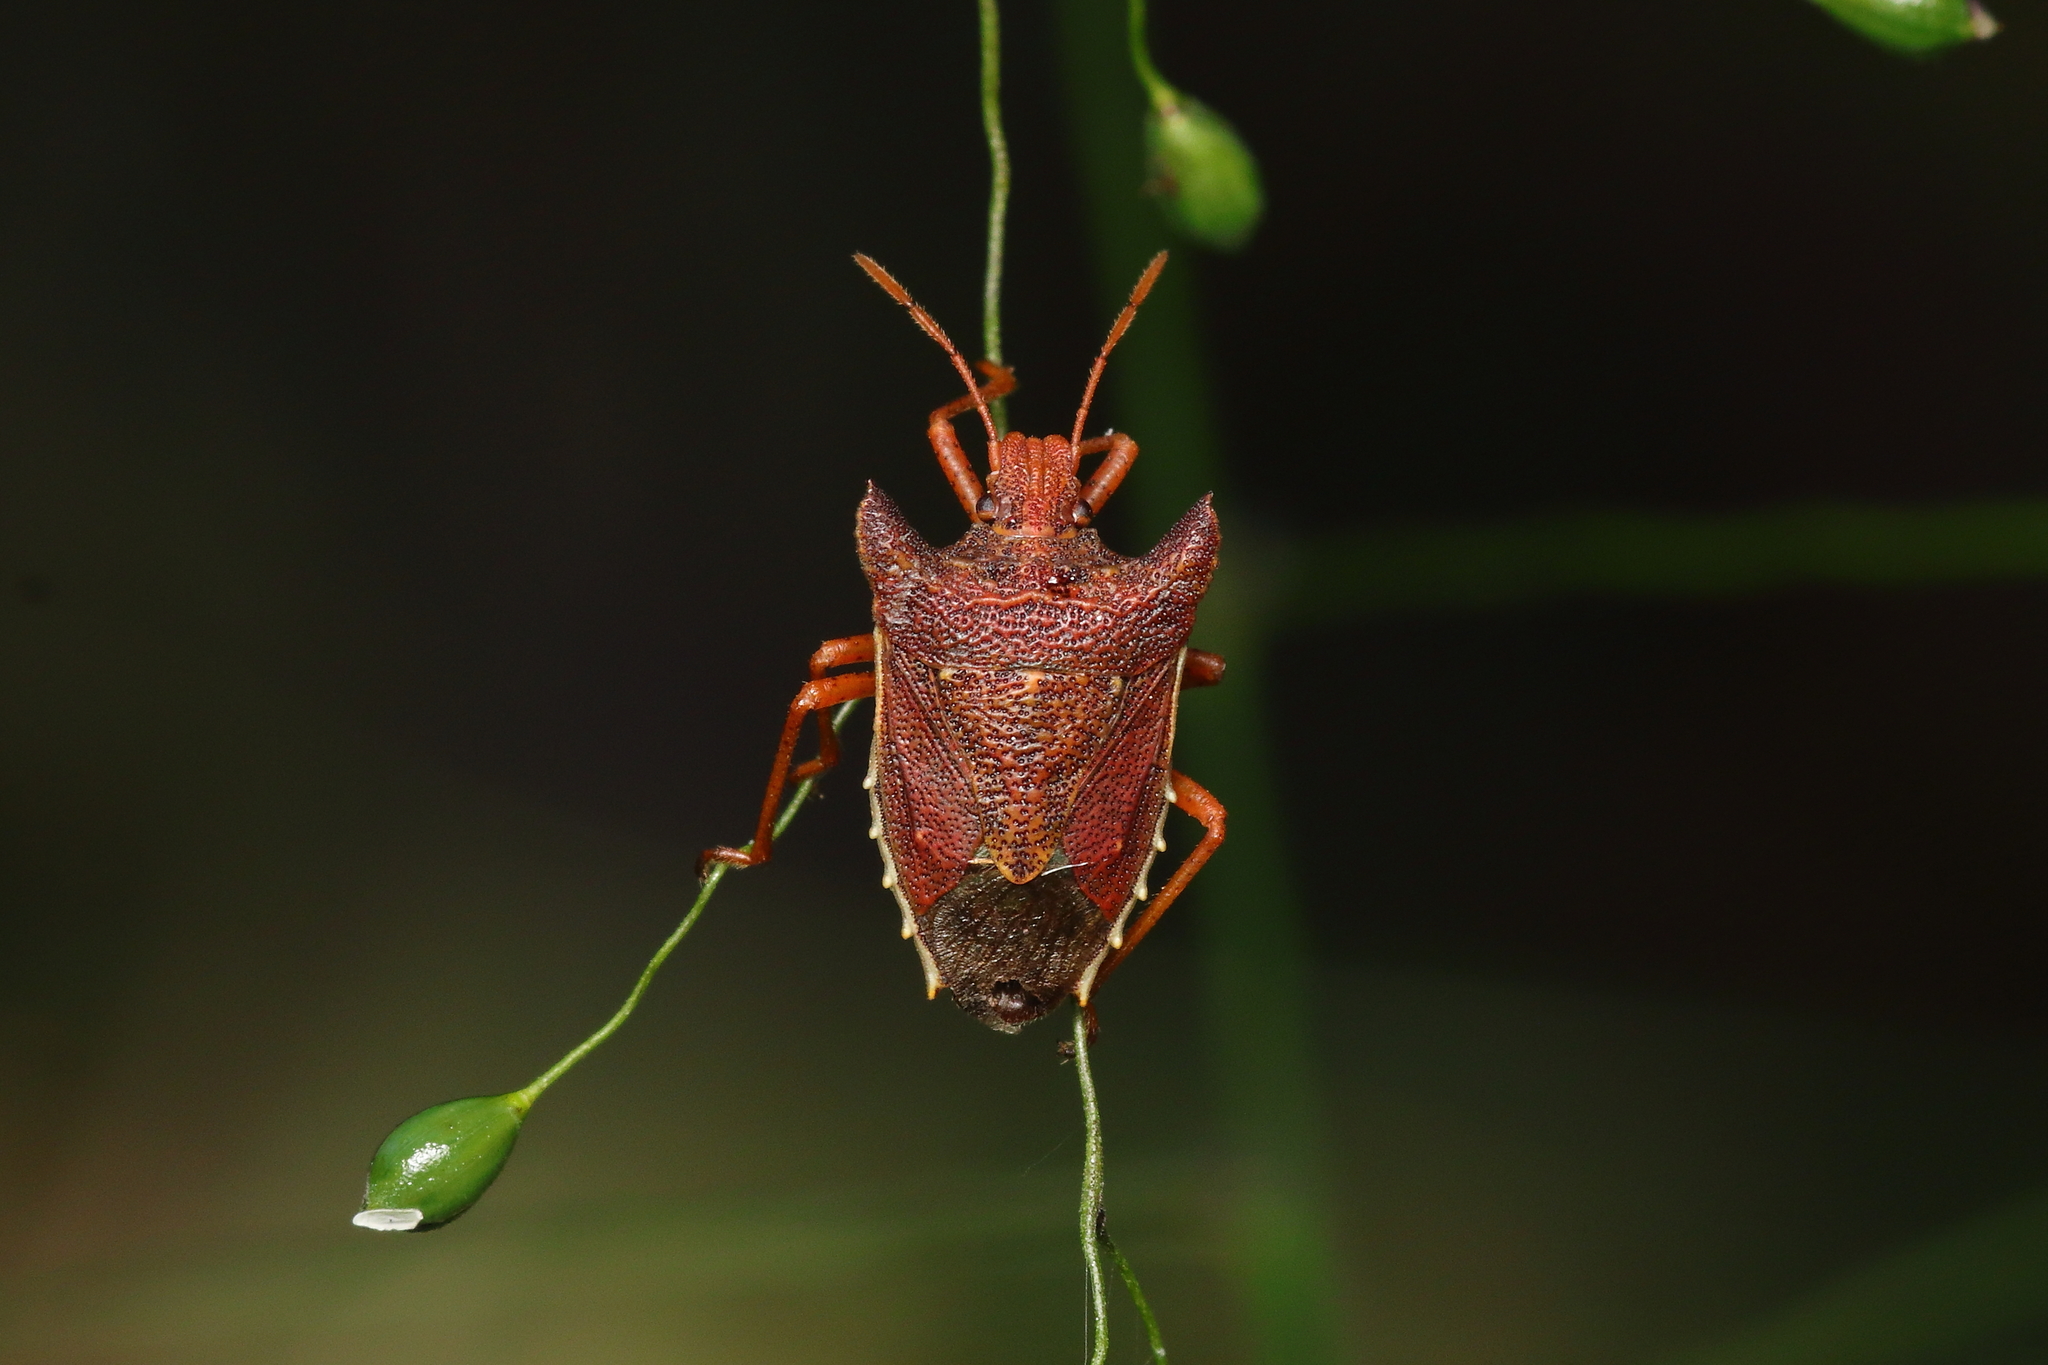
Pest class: stink_bug